Saadi Sultanate

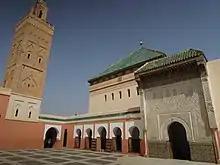
During his short reign in Marrakesh, Abu Faris built the mosque and mausoleum in the religious complex of Sidi Bel Abbès.

The battle had immediate and long-term consequences. The most immediate result was the accession of Abd al-Malik's brother Ahmad to the throne of Morocco. Drawing on the prestige of the victory, he took on the regnal title ("laqab") "al-Mansur". The capture of a large number of Portuguese knights and nobility resulted in a flurry of ransoms which drained Portugal's finances while filling the coffers of the Saadian state. This allowed the sultan to strike new and higher-quality gold coins, earning him the additional title "ad-Dhahabi" ("the Golden"). Meanwhile, King Sebastian's lack of an immediate heir led to a succession crisis that ultimately resulted in King Philip II of Spain annexing Portugal in 1580. In the long term, Morocco's international standing was greatly increased, giving it the status of a major regional power in the western Mediterranean. The subsequent 24-year reign of Ahmad al-Mansur, among the longest in Moroccan history, marked the apogee of Saadian power and wealth.